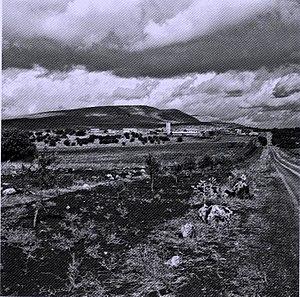
Yiftah est un kibboutz au nord d'Israël, situé près de la frontière avec le Liban et de la ville de Kiryat Shmona. Il est sous l'administration du Conseil régional de Haute-Galilée. En 2016, sa population est de 206 habitants.